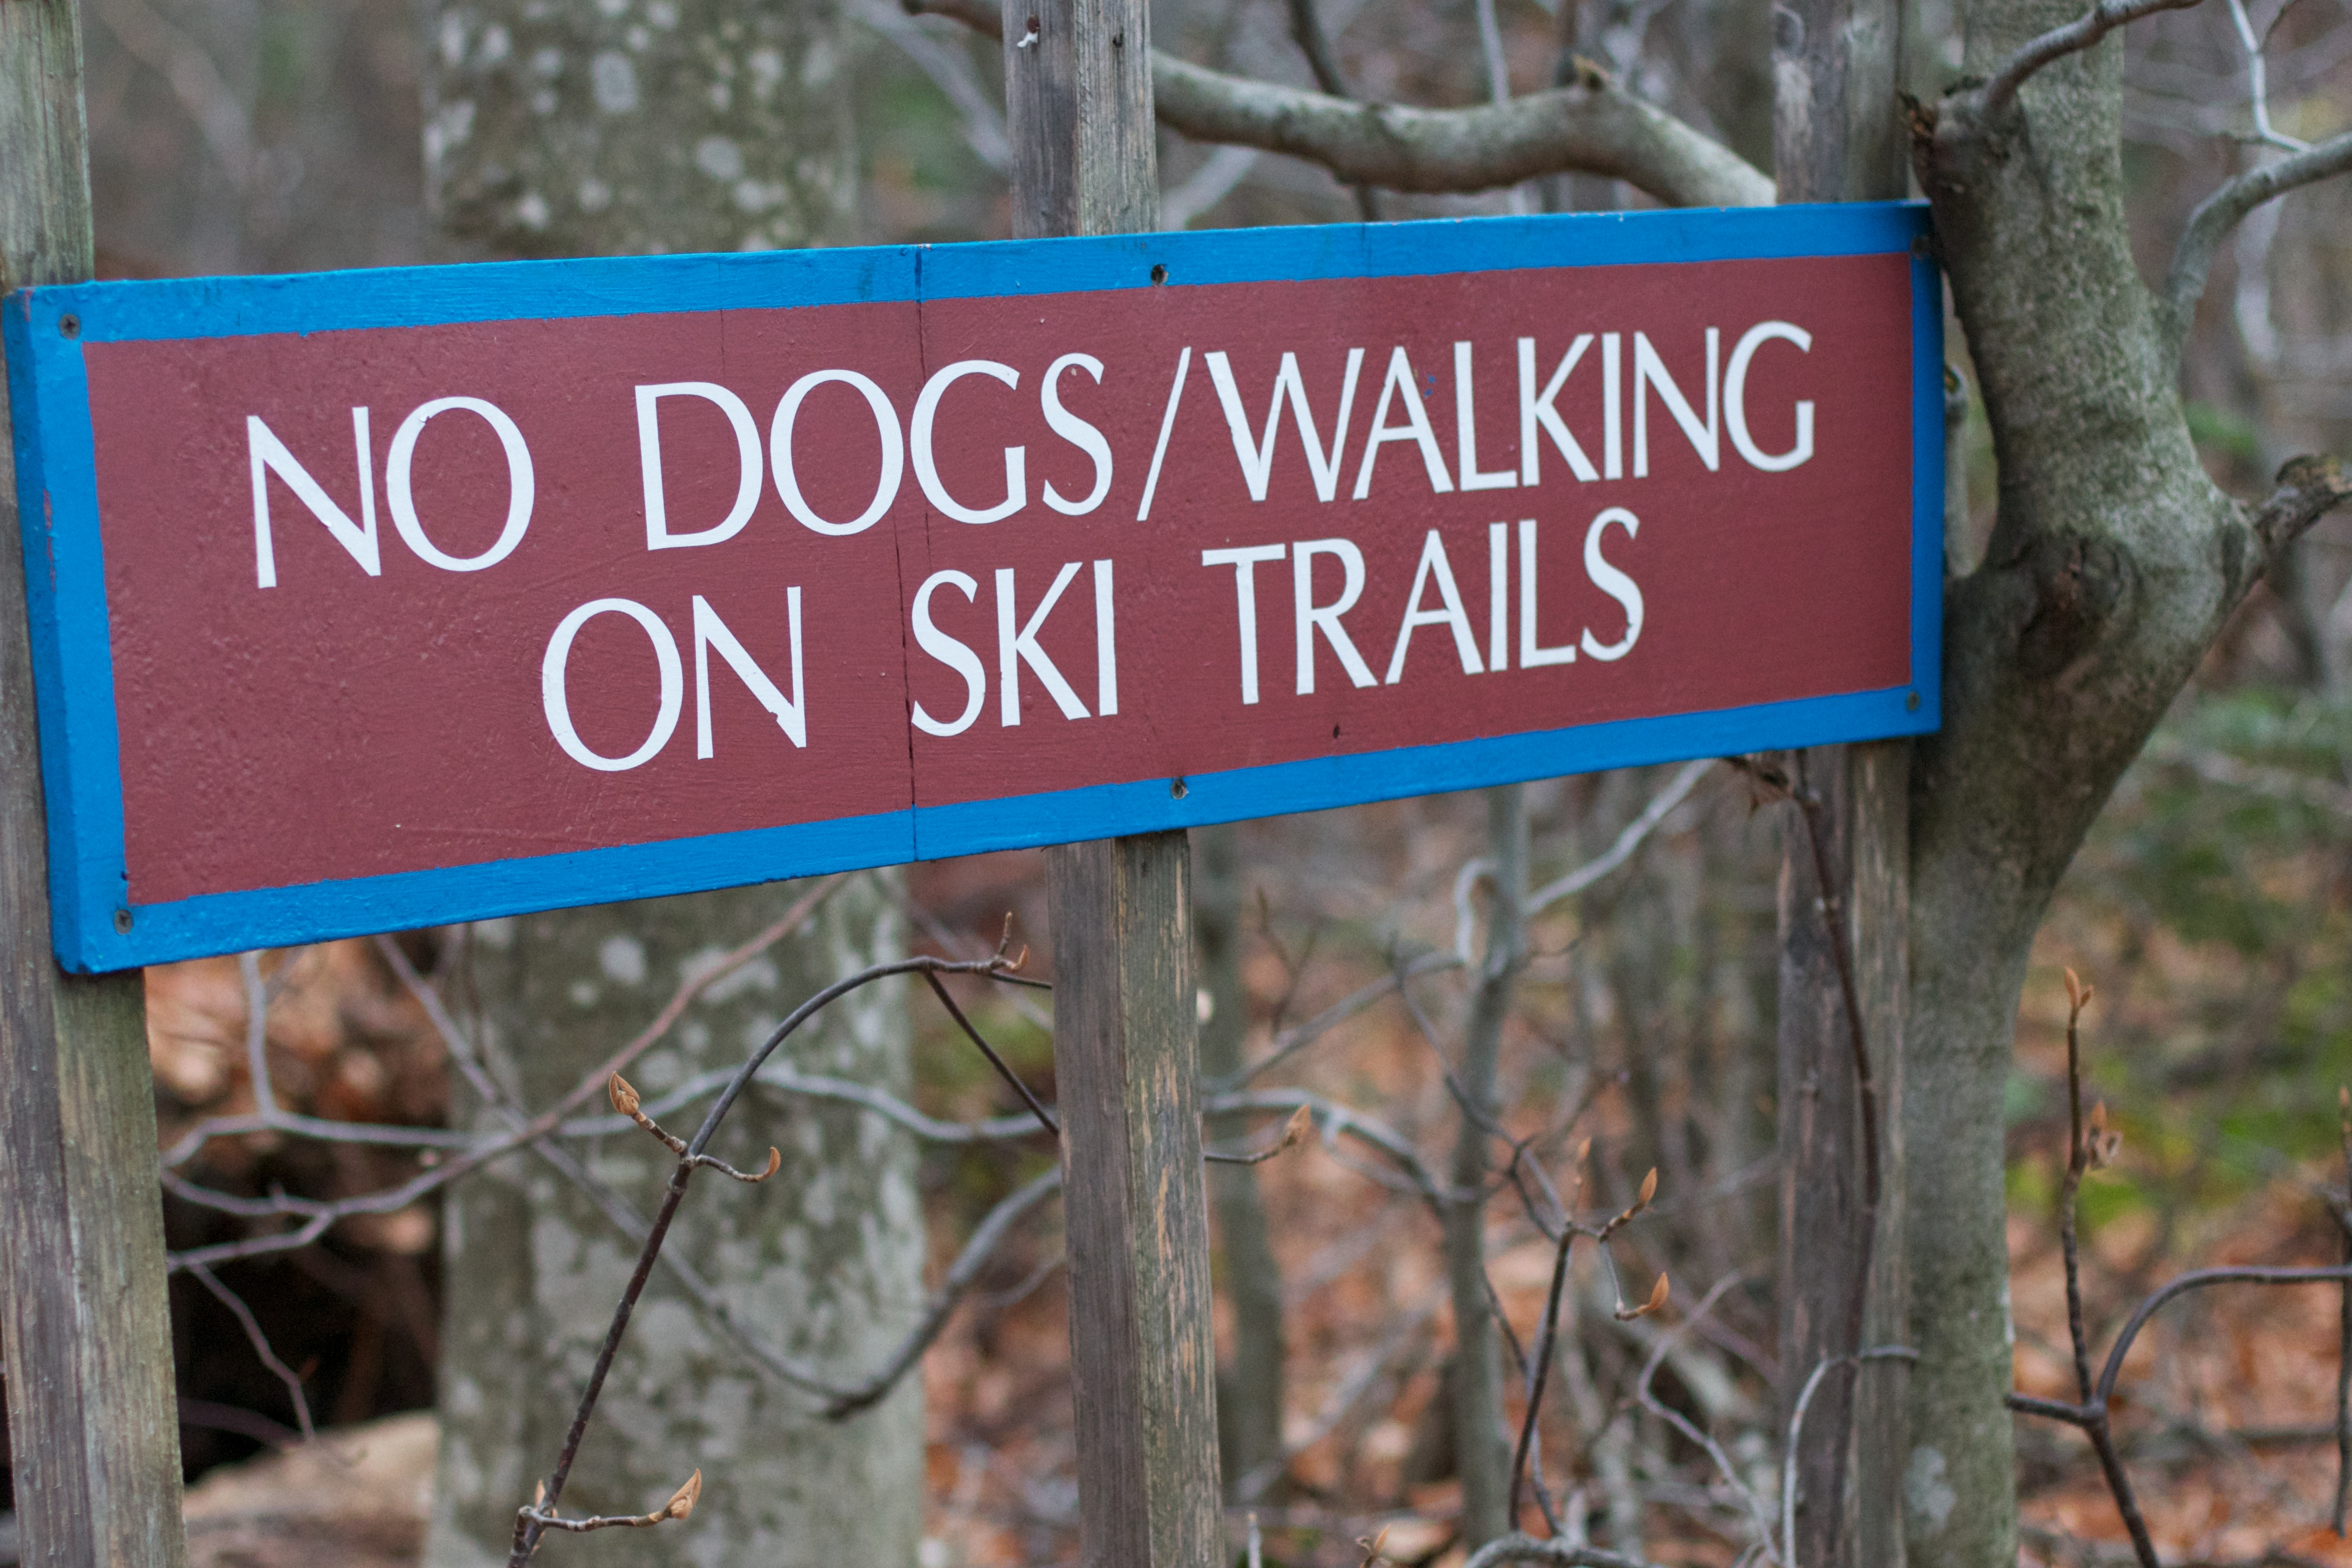
sign, community